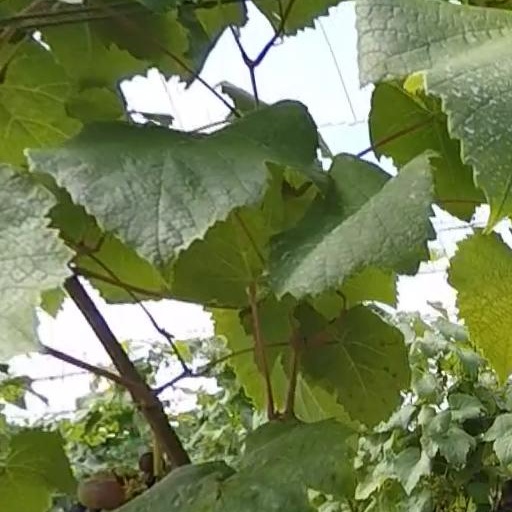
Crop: grape